The Orphanage (2019 film)

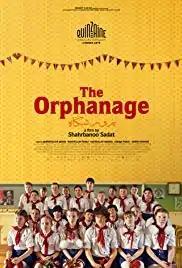
Film poster

The Orphanage is a 2019 Danish-Afghan drama film written and directed by Shahrbanoo Sadat. It was screened in the Directors' Fortnight section at the 2019 Cannes Film Festival. It is the second installment in a planned pentalogy based on the unpublished diaries of Anwar Hashimi, who plays a supporting character in the film. Its prequel, "Wolf and Sheep", came out in 2016. It has been nominated for best film at different film festivals. They won the Best Film award at the Reykjavik International Film Festival in 2019.